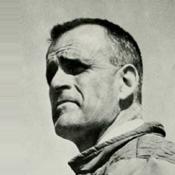
Age: 42